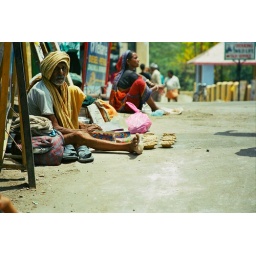
man selling food on street in market in rishikesh, india